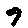
Label: 9